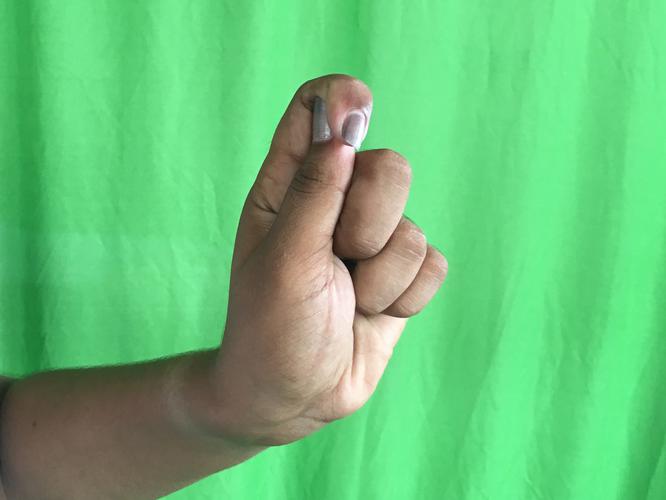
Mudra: Kapith
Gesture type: single_hand